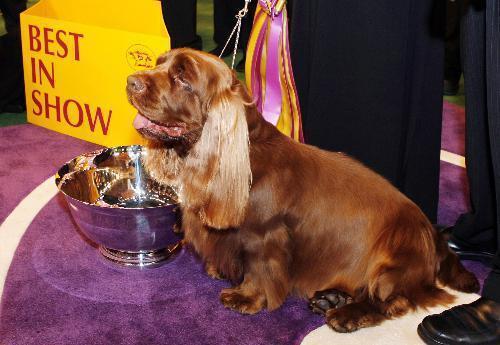
Sussex_spaniel